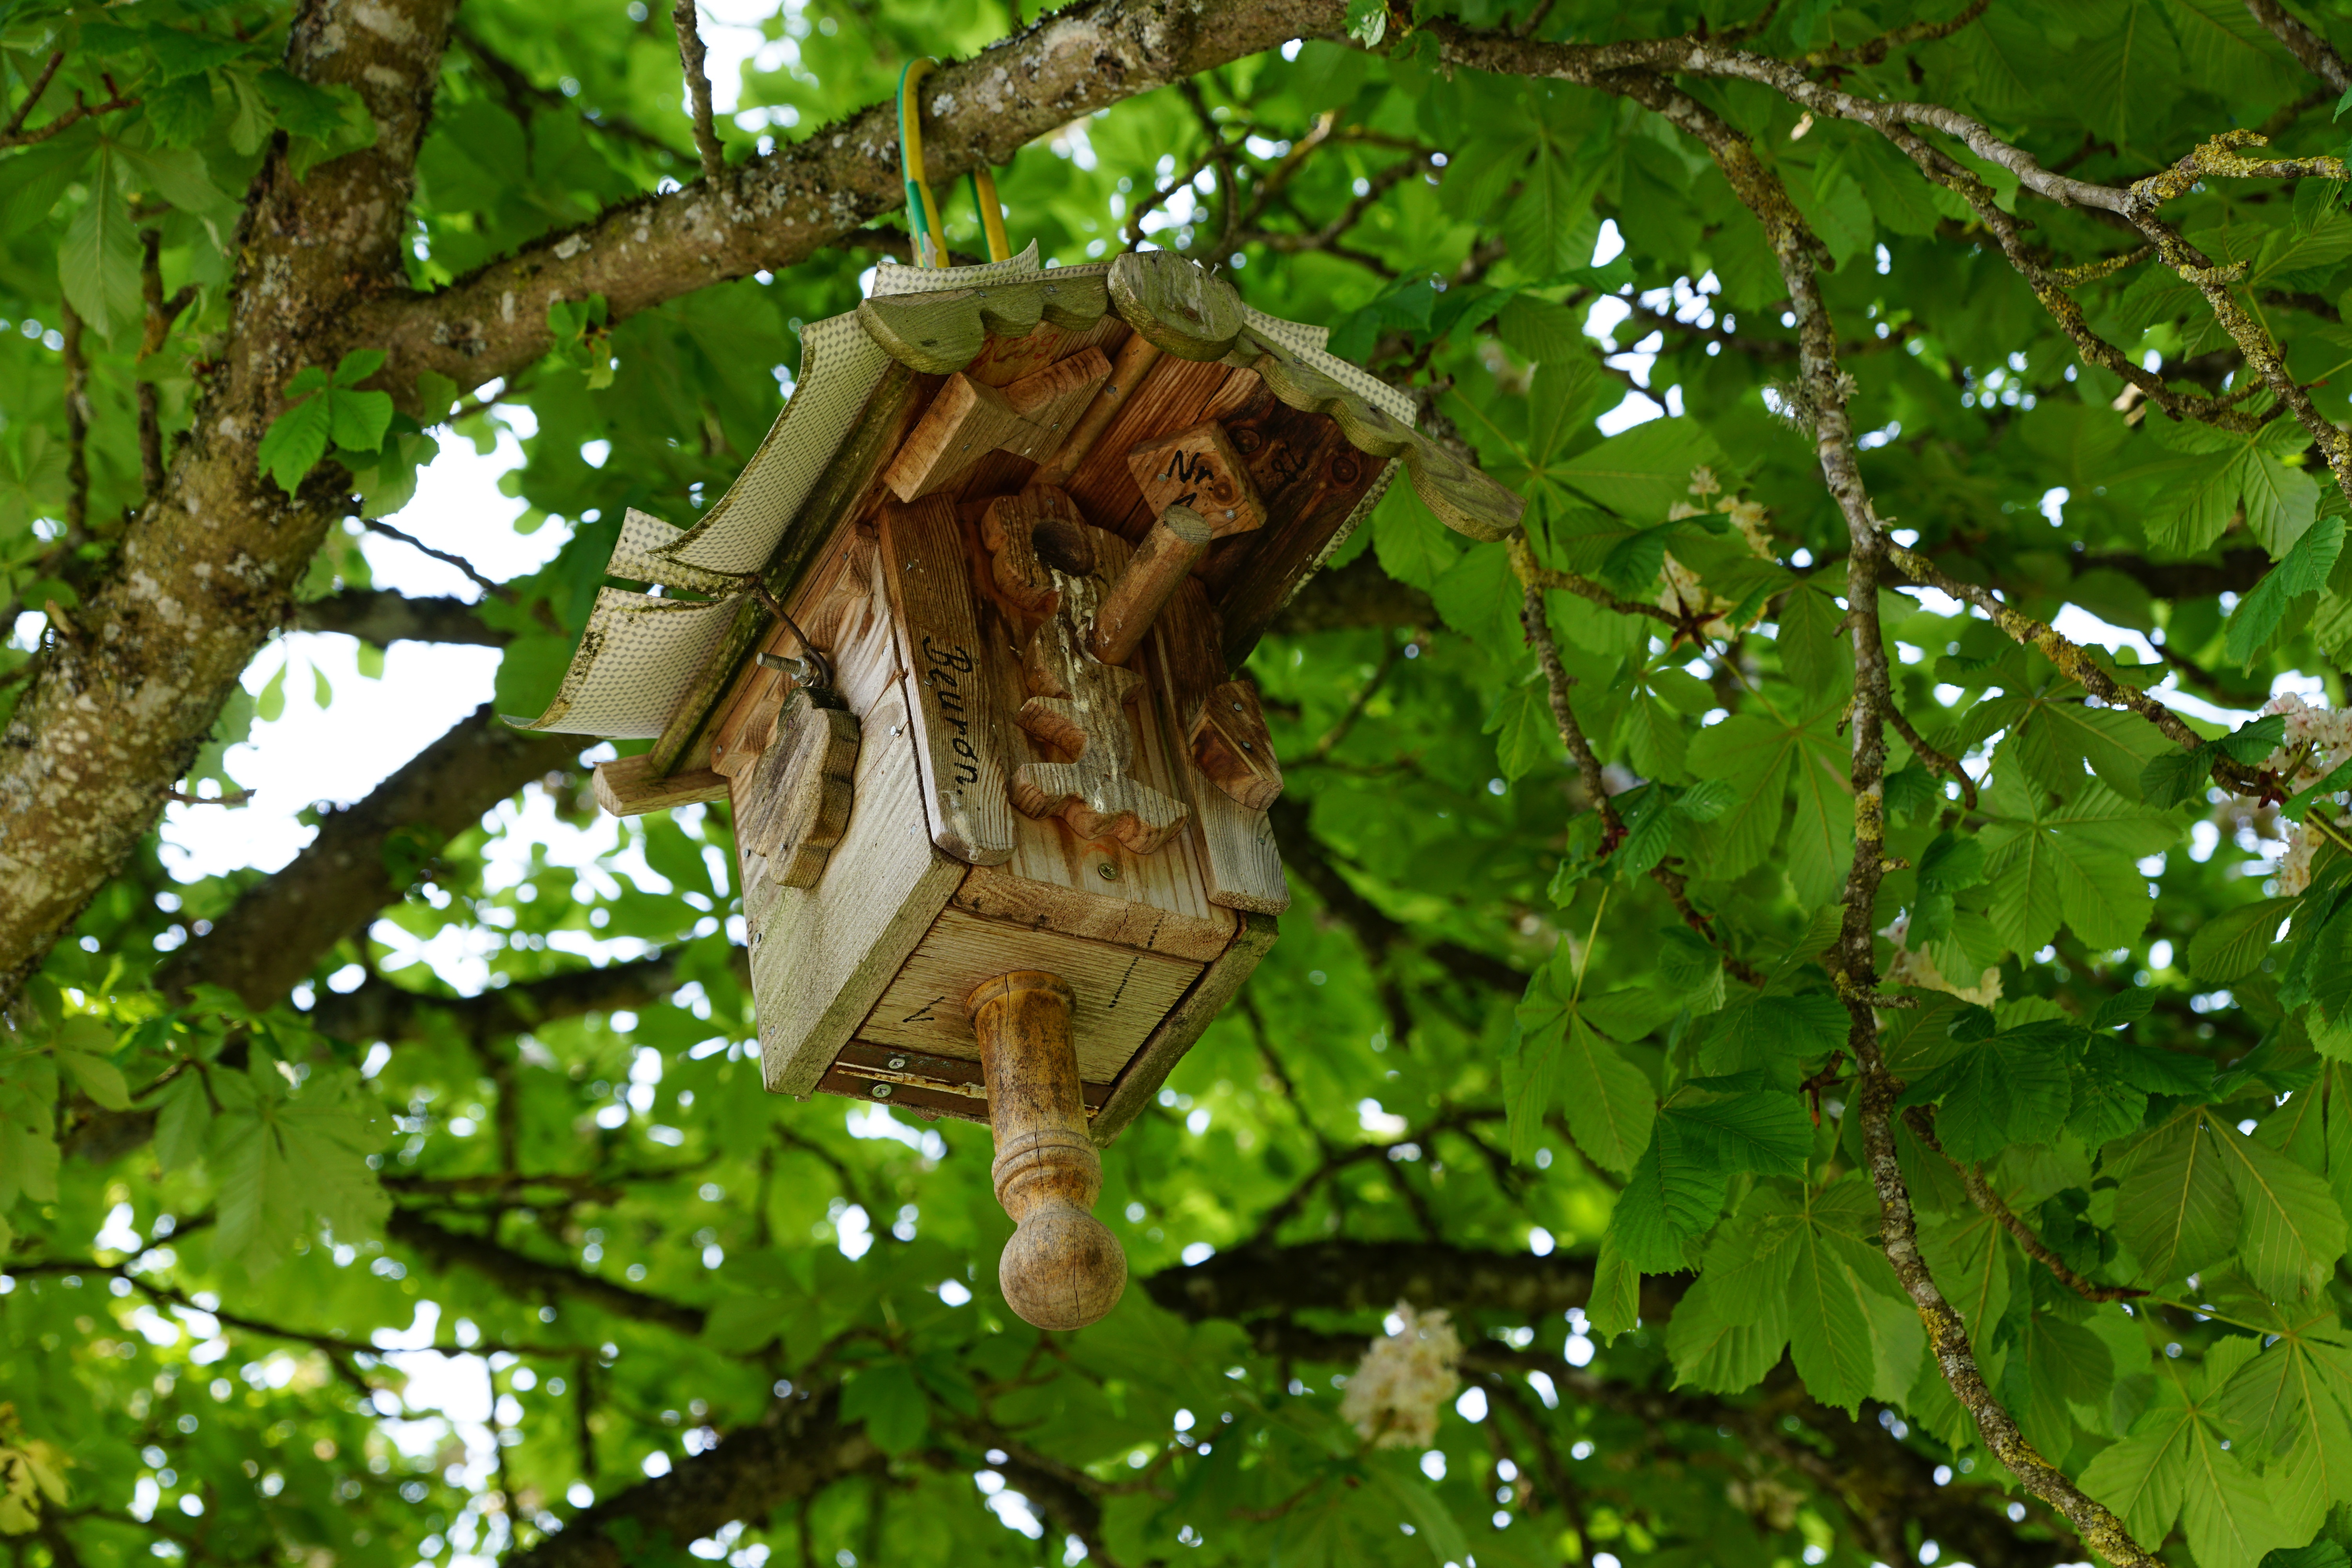
tree, nature, forest, branch, bird, leaf, flower, wildlife, green, jungle, insect, fauna, rainforest, woodland, habitat, nest, aviary, woody plant